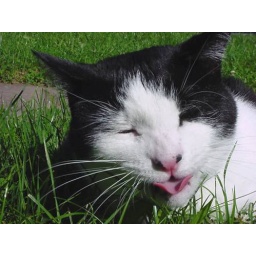
In reality, my manx cat Francis Poncherello was eating grass in the front yard.